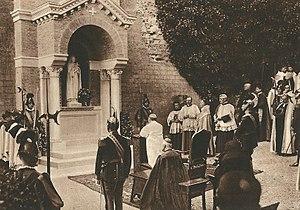
Gravure de ""Sainte Thérèse de l'Enfant Jésus, Histoire d'une âme écrite par elle-même, Lisieux, Office central de Lisieux (Calvados), &amp
Marie-Françoise Thérèse Martin, en religion sœur Thérèse de l'Enfant-Jésus et de la Sainte-Face, également connue sous les appellations sainte Thérèse de Lisieux, sainte Thérèse de l'Enfant-Jésus ou encore la petite Thérèse, est une religieuse carmélite française née à Alençon dans l'Orne en France le 2 janvier 1873 et morte à l'âge de 24 ans à Lisieux en France le 30 septembre 1897.